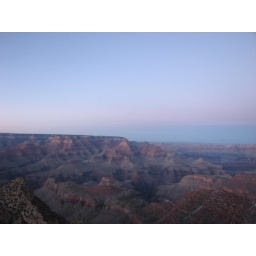
The sun had set by this point and the sky had a nice tone of blue and pink.